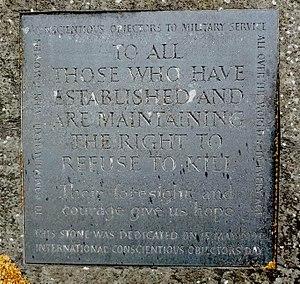
Monument commémoratif pour les «